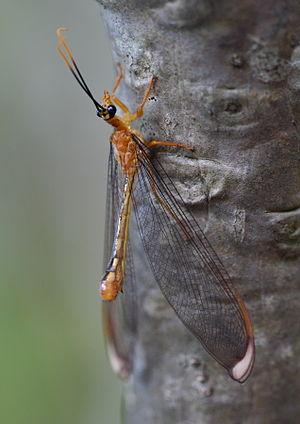
Nymphes myrmeleonoides est une espèce d'insectes de l'ordre des névroptères.